Orlando Letelier

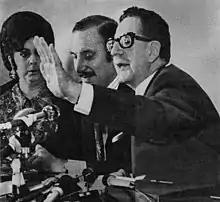
Letelier (middle) and Salvador Allende

While at university, Letelier became a student representative in the University of Chile's Student Union. In 1959, he joined the Chilean Socialist Party (PS). In 1971, President Allende appointed him ambassador to the United States. His specific mission was to advocate in defense of the Chilean nationalization of copper, which had replaced the private ownership model favored by the U.S. government.